Illinois Route 390

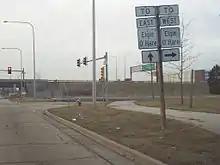
Markers for the Elgin-O'Hare Expressway on Wright Boulevard in Schaumburg

Although the concept of an Elgin–O'Hare Expressway dates back to the 1960s, the highway was not seriously considered until the late 1980s. Around that time, congestion was rapidly increasing on local roads, especially US 20 (Lake Street). Although Lake Street was extensively widened prior to the completion of the highway, initially to Glen Ellyn Road and then to the Roselle-Bloomingdale border nearly ten years later, its capacity was still considered insufficient for the rapidly growing western suburbs. Construction on the highway began around 1991 and was completed two years later. Governor Jim Edgar opened the highway at an afternoon ceremony on November 2, 1993.